Howard County Courthouse (Maryland)

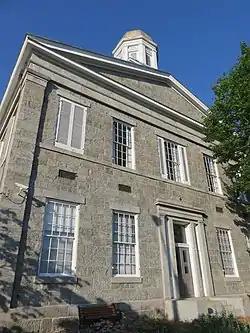
Front of the courthouse in 2020

The Howard County Courthouse is a historic building in Ellicott City, Maryland that was the courthouse for Howard County's Circuit Court from 1843 to 2021.